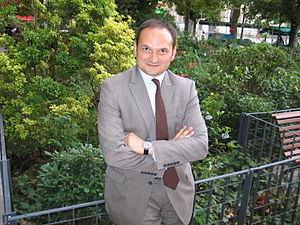
Portrait de Régis Juanico, Député de la Loire
Cet article dresse, par ordre alphabétique, la liste des 577 députés français de la XVᵉ législature de la Cinquième République, ouverte le 21 juin 2017.